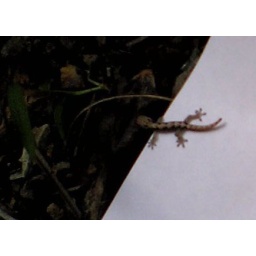
another cute little gecko in the house - i let her go outside.